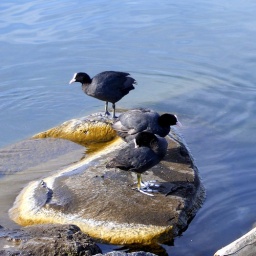
Coots were by far abd away commonest water bird on the lake.